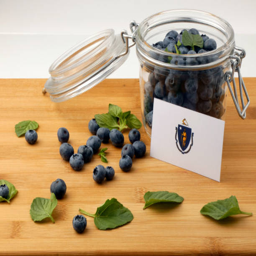
flag on a wooden plank with blueberries isolated on white